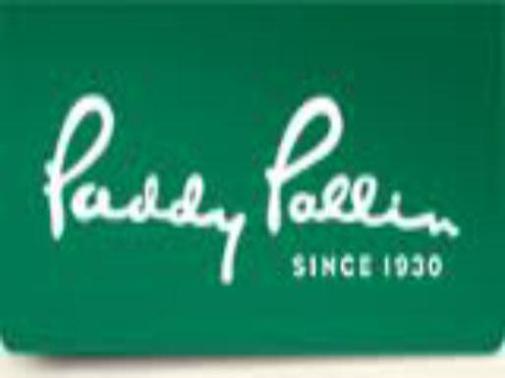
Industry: Clothes